Qosim Sheikh Complex

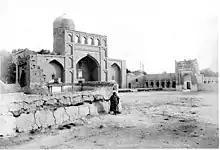
Qosim Sheikh Complex. 1887

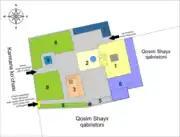
Map of the Qosim Sheikh Complex: 1. Qosim Sheikh Mausoleum 2. Qosim Sheikh Khanqah 3. Abdulahad Khan Mausoleum 4. Surviving room 5. Foundations of the destroyed rooms 6. Mosque ablution room 7. Mosque clerics’ rooms 8. Crop fields 9. Pond

The Qosim Sheikh Complex (16th–20th centuries) is an architectural ensemble located in the city of Karmana, Navoiy Region, Uzbekistan. The complex includes the Qosim Sheikh Khanqah (built in 1558), the Qosim Sheikh Mausoleum, the Abdulahad Khan Mausoleum (built in 1911), and other architectural monuments. The Qosim Sheikh Complex and most of the monuments there are named after Qosim Sheikh Azizon, who lived in Karmana in the 15th century.